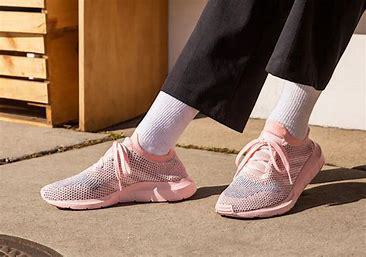
Brand: Adidas
Model: Swift Run